Lustreware

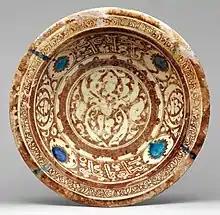
Bowl, Raqqa ware, Syria, around 1200

Some Abbasid lustreware can be differentiated by figural vs. vegetal design where some include icons and others show plant life. Some displayed both plants and figures. At this point in time, there was an aesthetic preference for completely covering the surface of objects with ornamental decoration, and this is also the case for lustreware ceramics. As lustreware made appearances in other cultures and countries, less decoration was introduced. Abbasid lustreware can either be polychrome, monochrome or bi-chrome when it comes to the colours featured in the ceramics. The polychrome and bi-chrome types are generally associated with the ninth century, while the monochrome type is associated with the late ninth or tenth century. The different colour types share the quality of the surfaces changing under different conditions. Abbasid potters would normally decorate polychrome bowls with vegetal and geometric patterns, while the monochrome bowls usually had large, centrally placed figures. They are visually sensitive and their appearance can change dramatically in particular conditions.